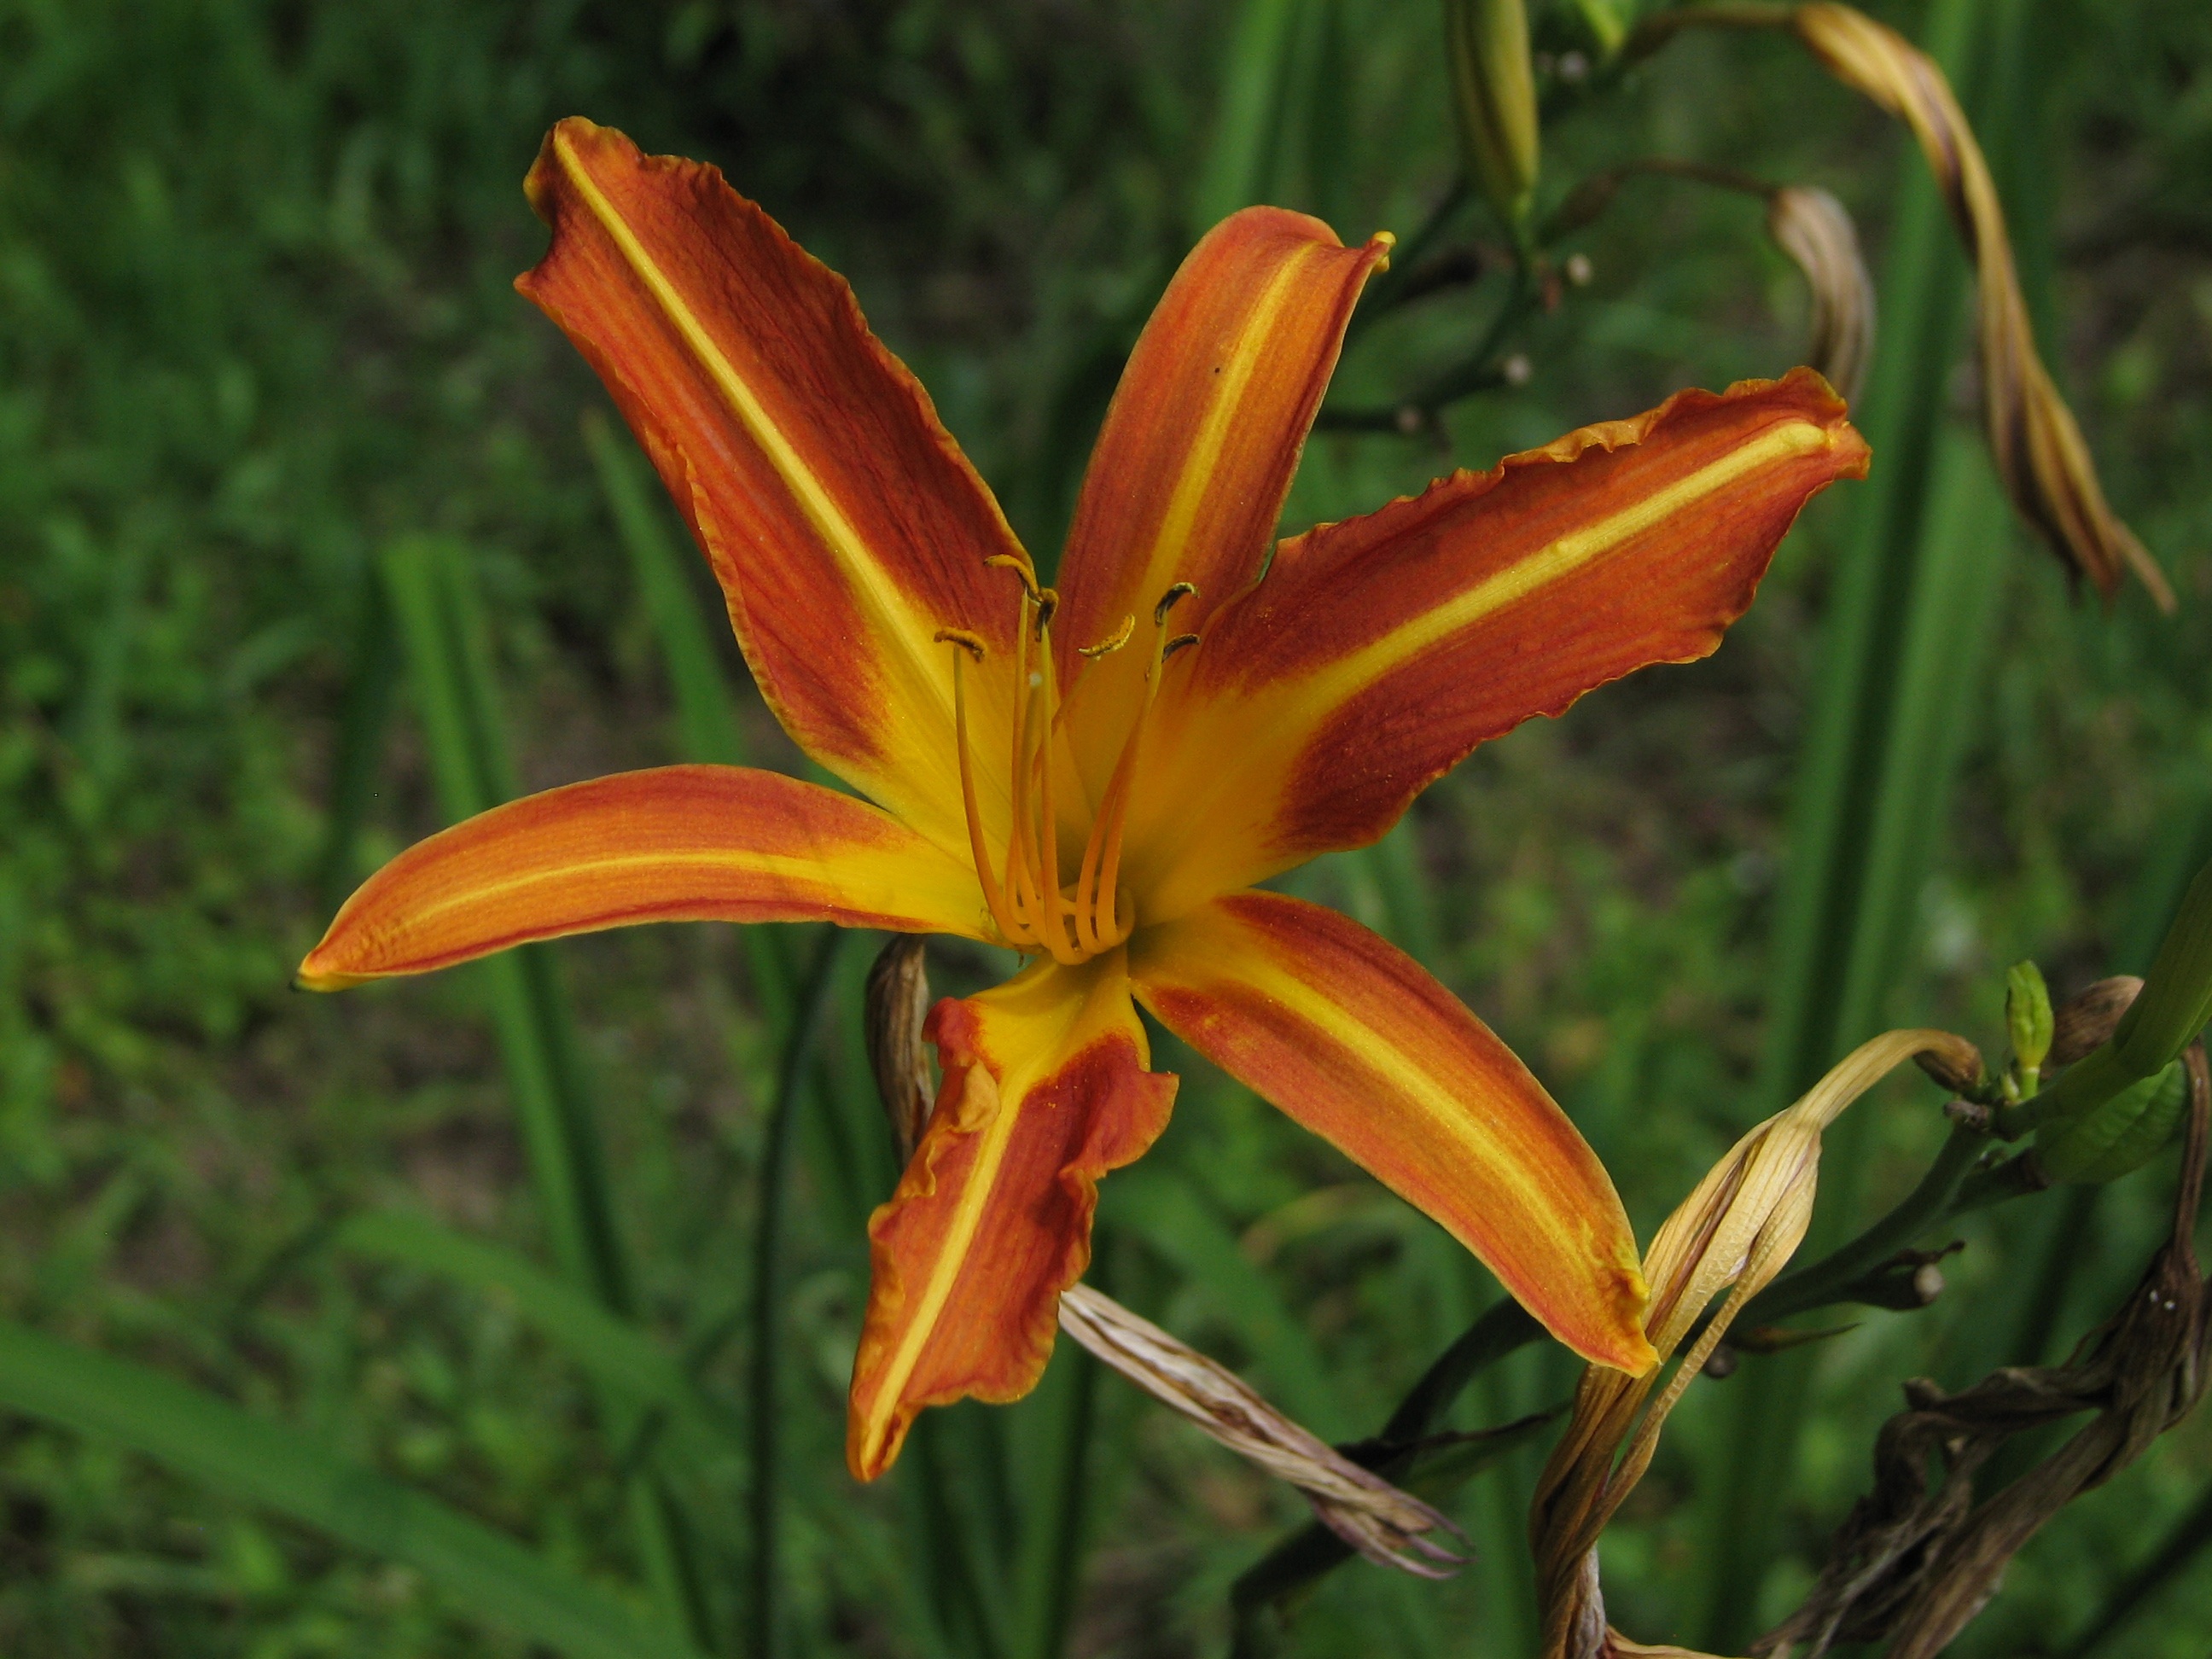
nature, blossom, plant, flower, petal, orange, green, botany, colorful, yellow, flora, yellow flower, vivid, lily, daylily, macro photography, orange flower, flowering plant, crocosmia, mexican sunflower, orange lily, plant stem, land plant, fawn lily